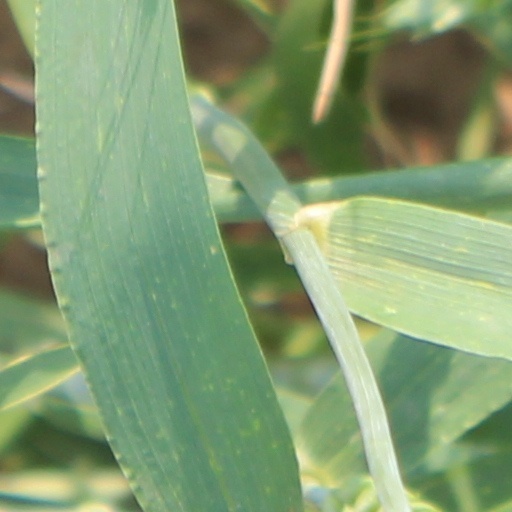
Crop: wheat